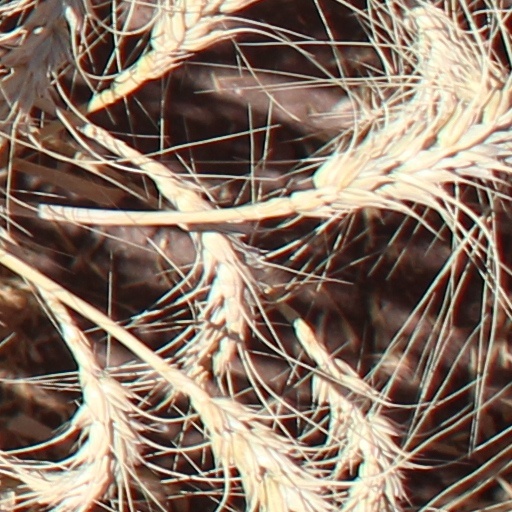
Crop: wheat